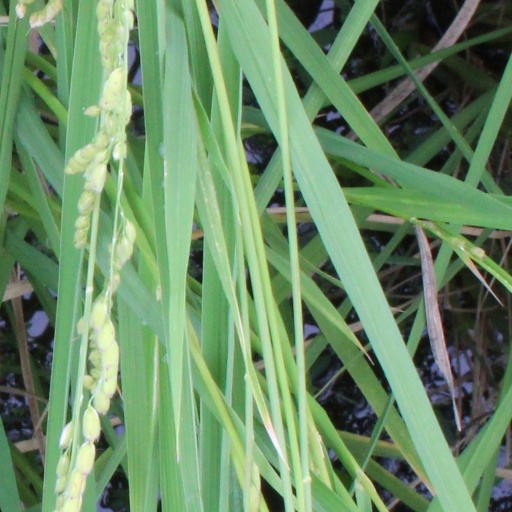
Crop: rice